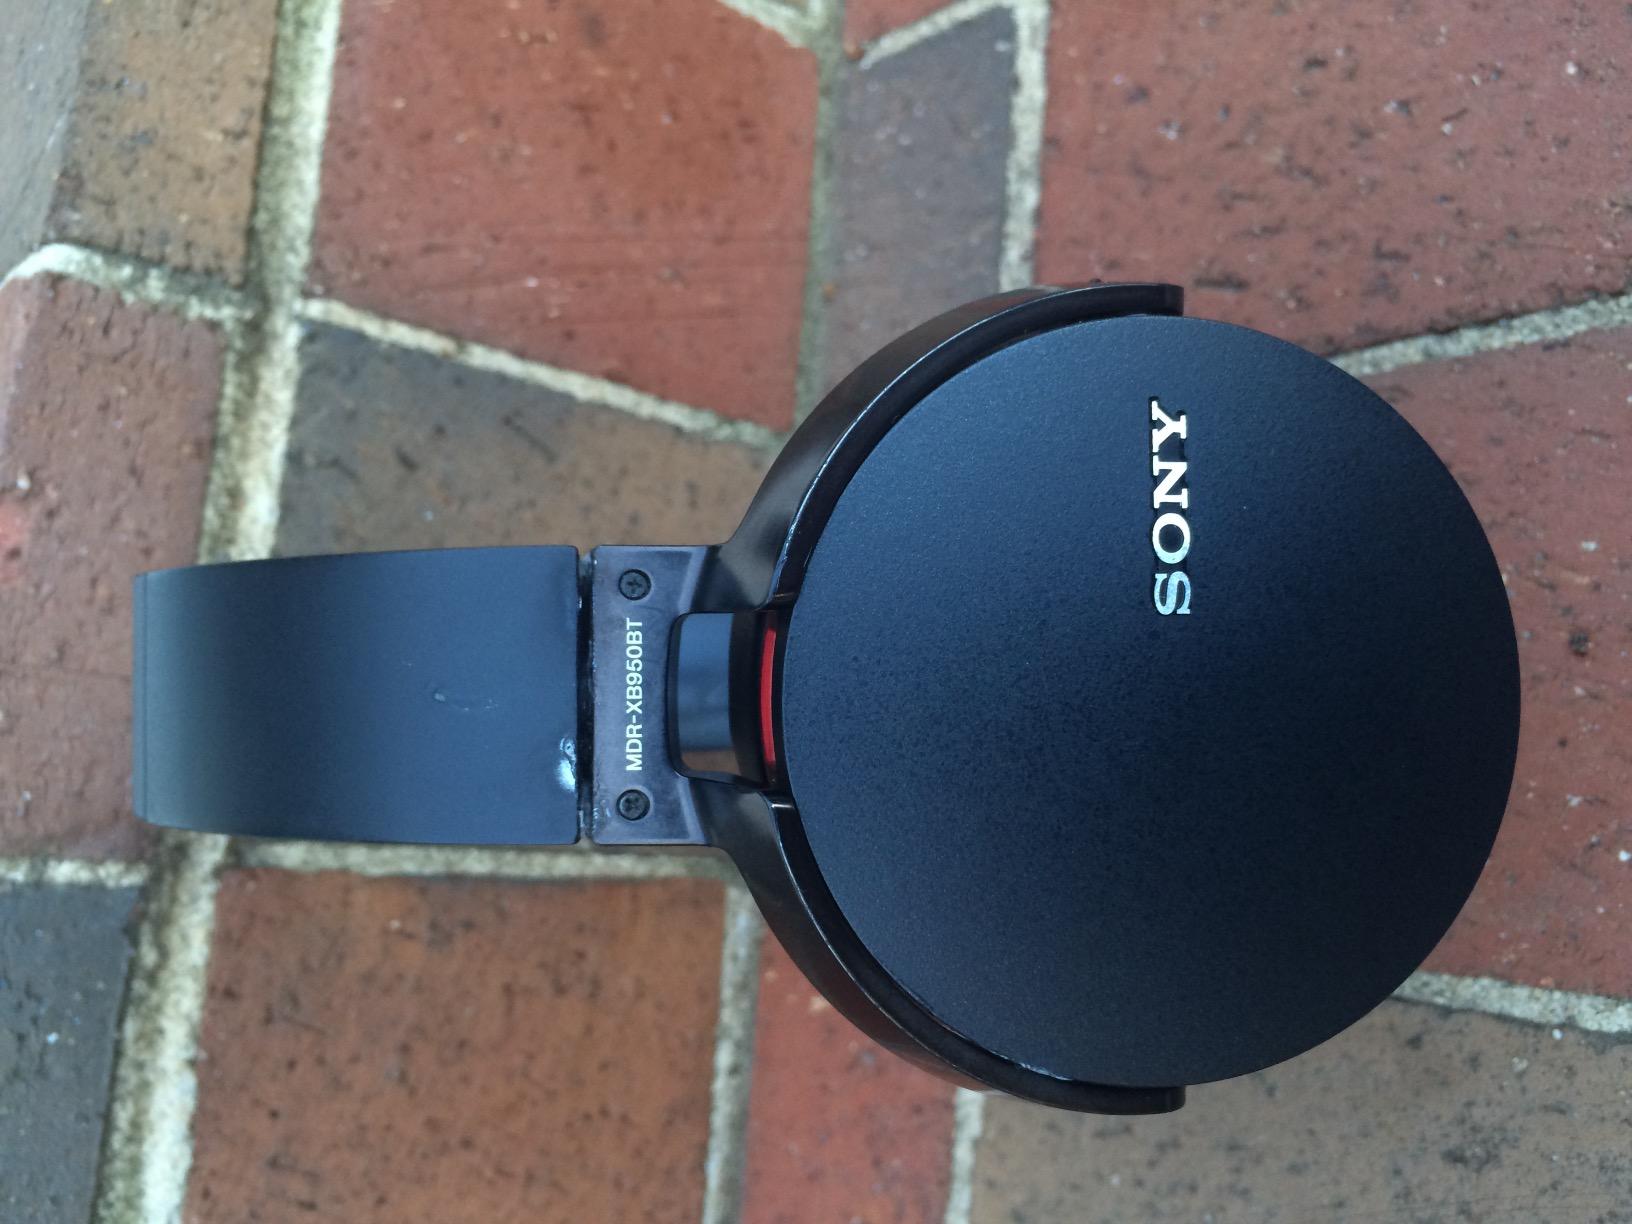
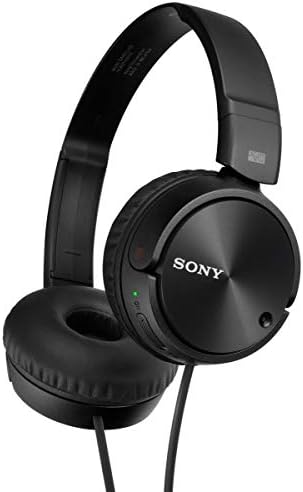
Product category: headphones
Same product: no